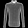
Label: Shirt